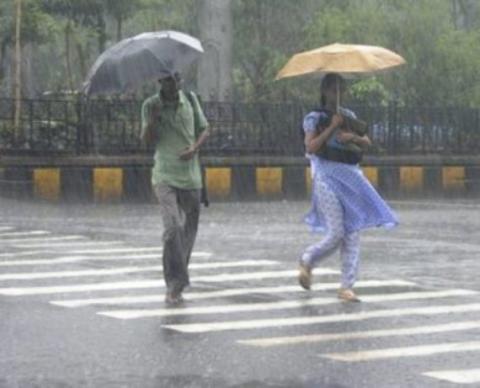
Weather: rain or strom